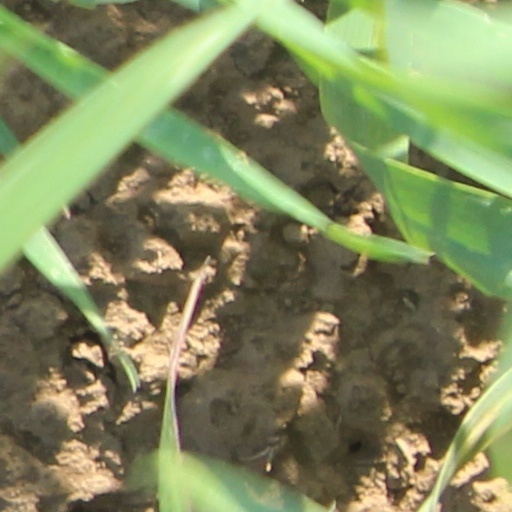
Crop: wheat